Day of Destiny

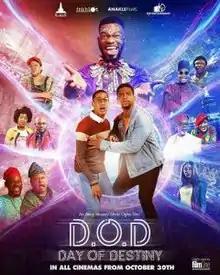

Day of Destiny also known as D.O.D is a 2021 Nigerian sci-fi adventure film written and co-directed by Akay Mason and Abosi Ogba. Abosi Ogba made his directorial debut in this film. The film stars Olumide Oworu, Denola Grey, Norbert Young and Toyin Abraham in the lead roles. The film is based on the mysterious adventures of two teenage brothers who travel back in time by 20 years to change the fortunes of the family. It is also the first Nigerian family adventure film as well as Nigeria's first-ever time traveller film and was also the first Nigerian film to be released in 2021.